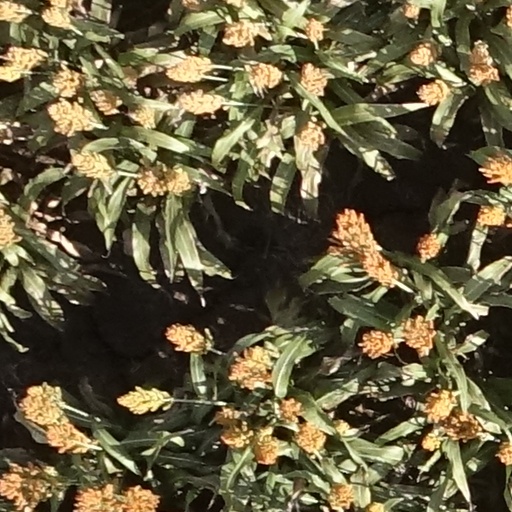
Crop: sorghum